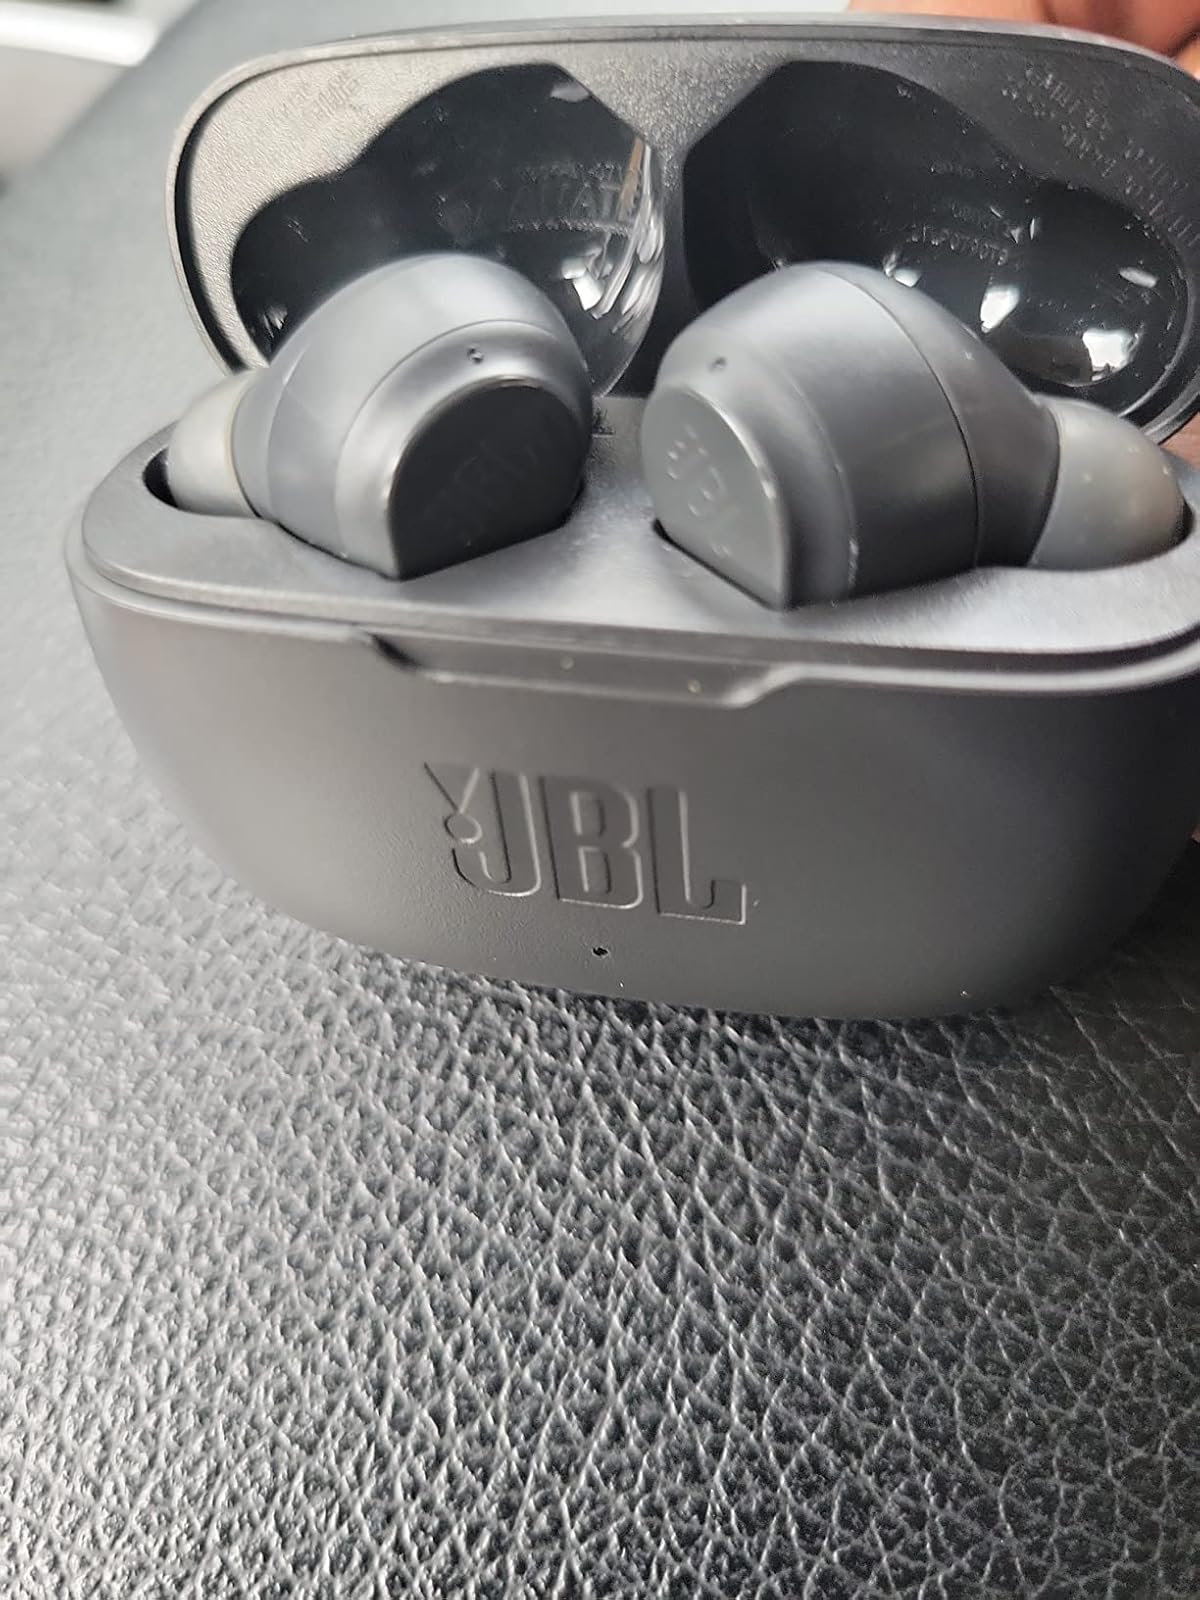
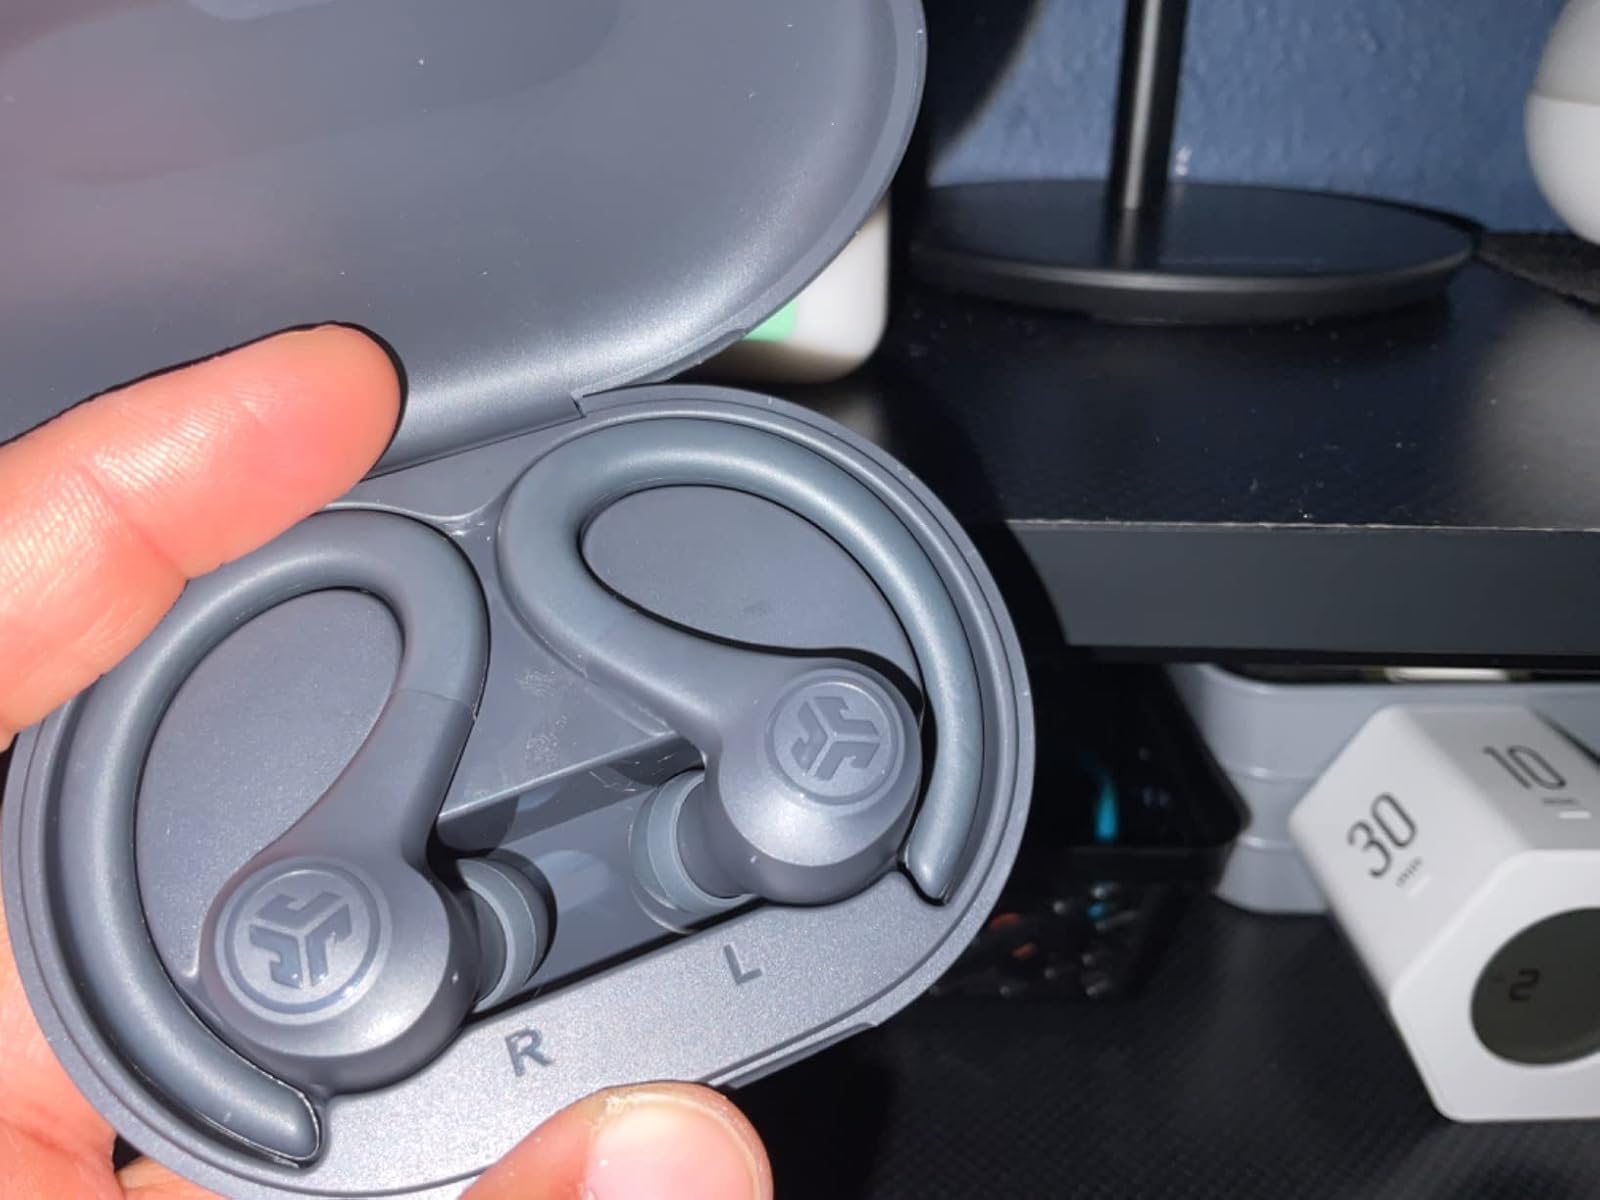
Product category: earbuds
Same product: no